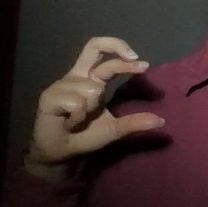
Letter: thal